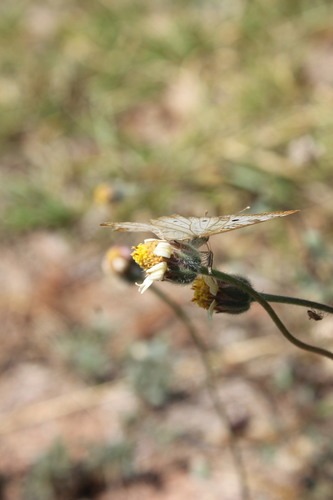
Scientific name: Anartia jatrophae
Common name: White peacock
Family: Nymphalidae
Order: Lepidoptera
Pollinator type: Primary pollinator
Habitat: Gardens, parks, and open areas
Geographic range: Southern United States to Argentina
Conservation status: Least Concern